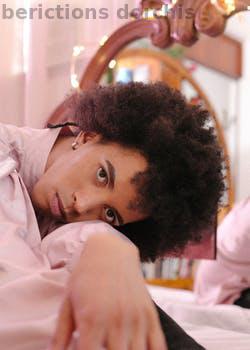
Label: Watermark